Borussia Mönchengladbach 12–0 Borussia Dortmund

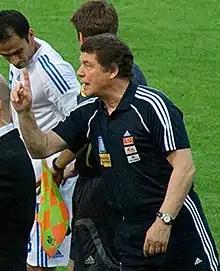
Borussia Dortmund coach Otto Rehhagel was sacked the day after the game

In spite of their 12–0 victory, Mönchengladbach missed out on the league title since 1. FC Köln beat FC St. Pauli 5–0 in Hamburg and became champions thanks to their slightly better goal difference. The supporters of St. Pauli had become skeptical when the intermediate results from Mönchengladbach had been announced and started to cheer for the team from Cologne. After the game they celebrated the championship with the guests, and a long-lasting friendship between the supporters of both teams started.